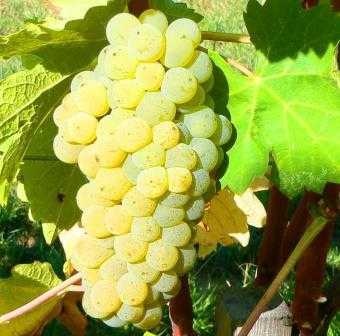
Label: Grapes